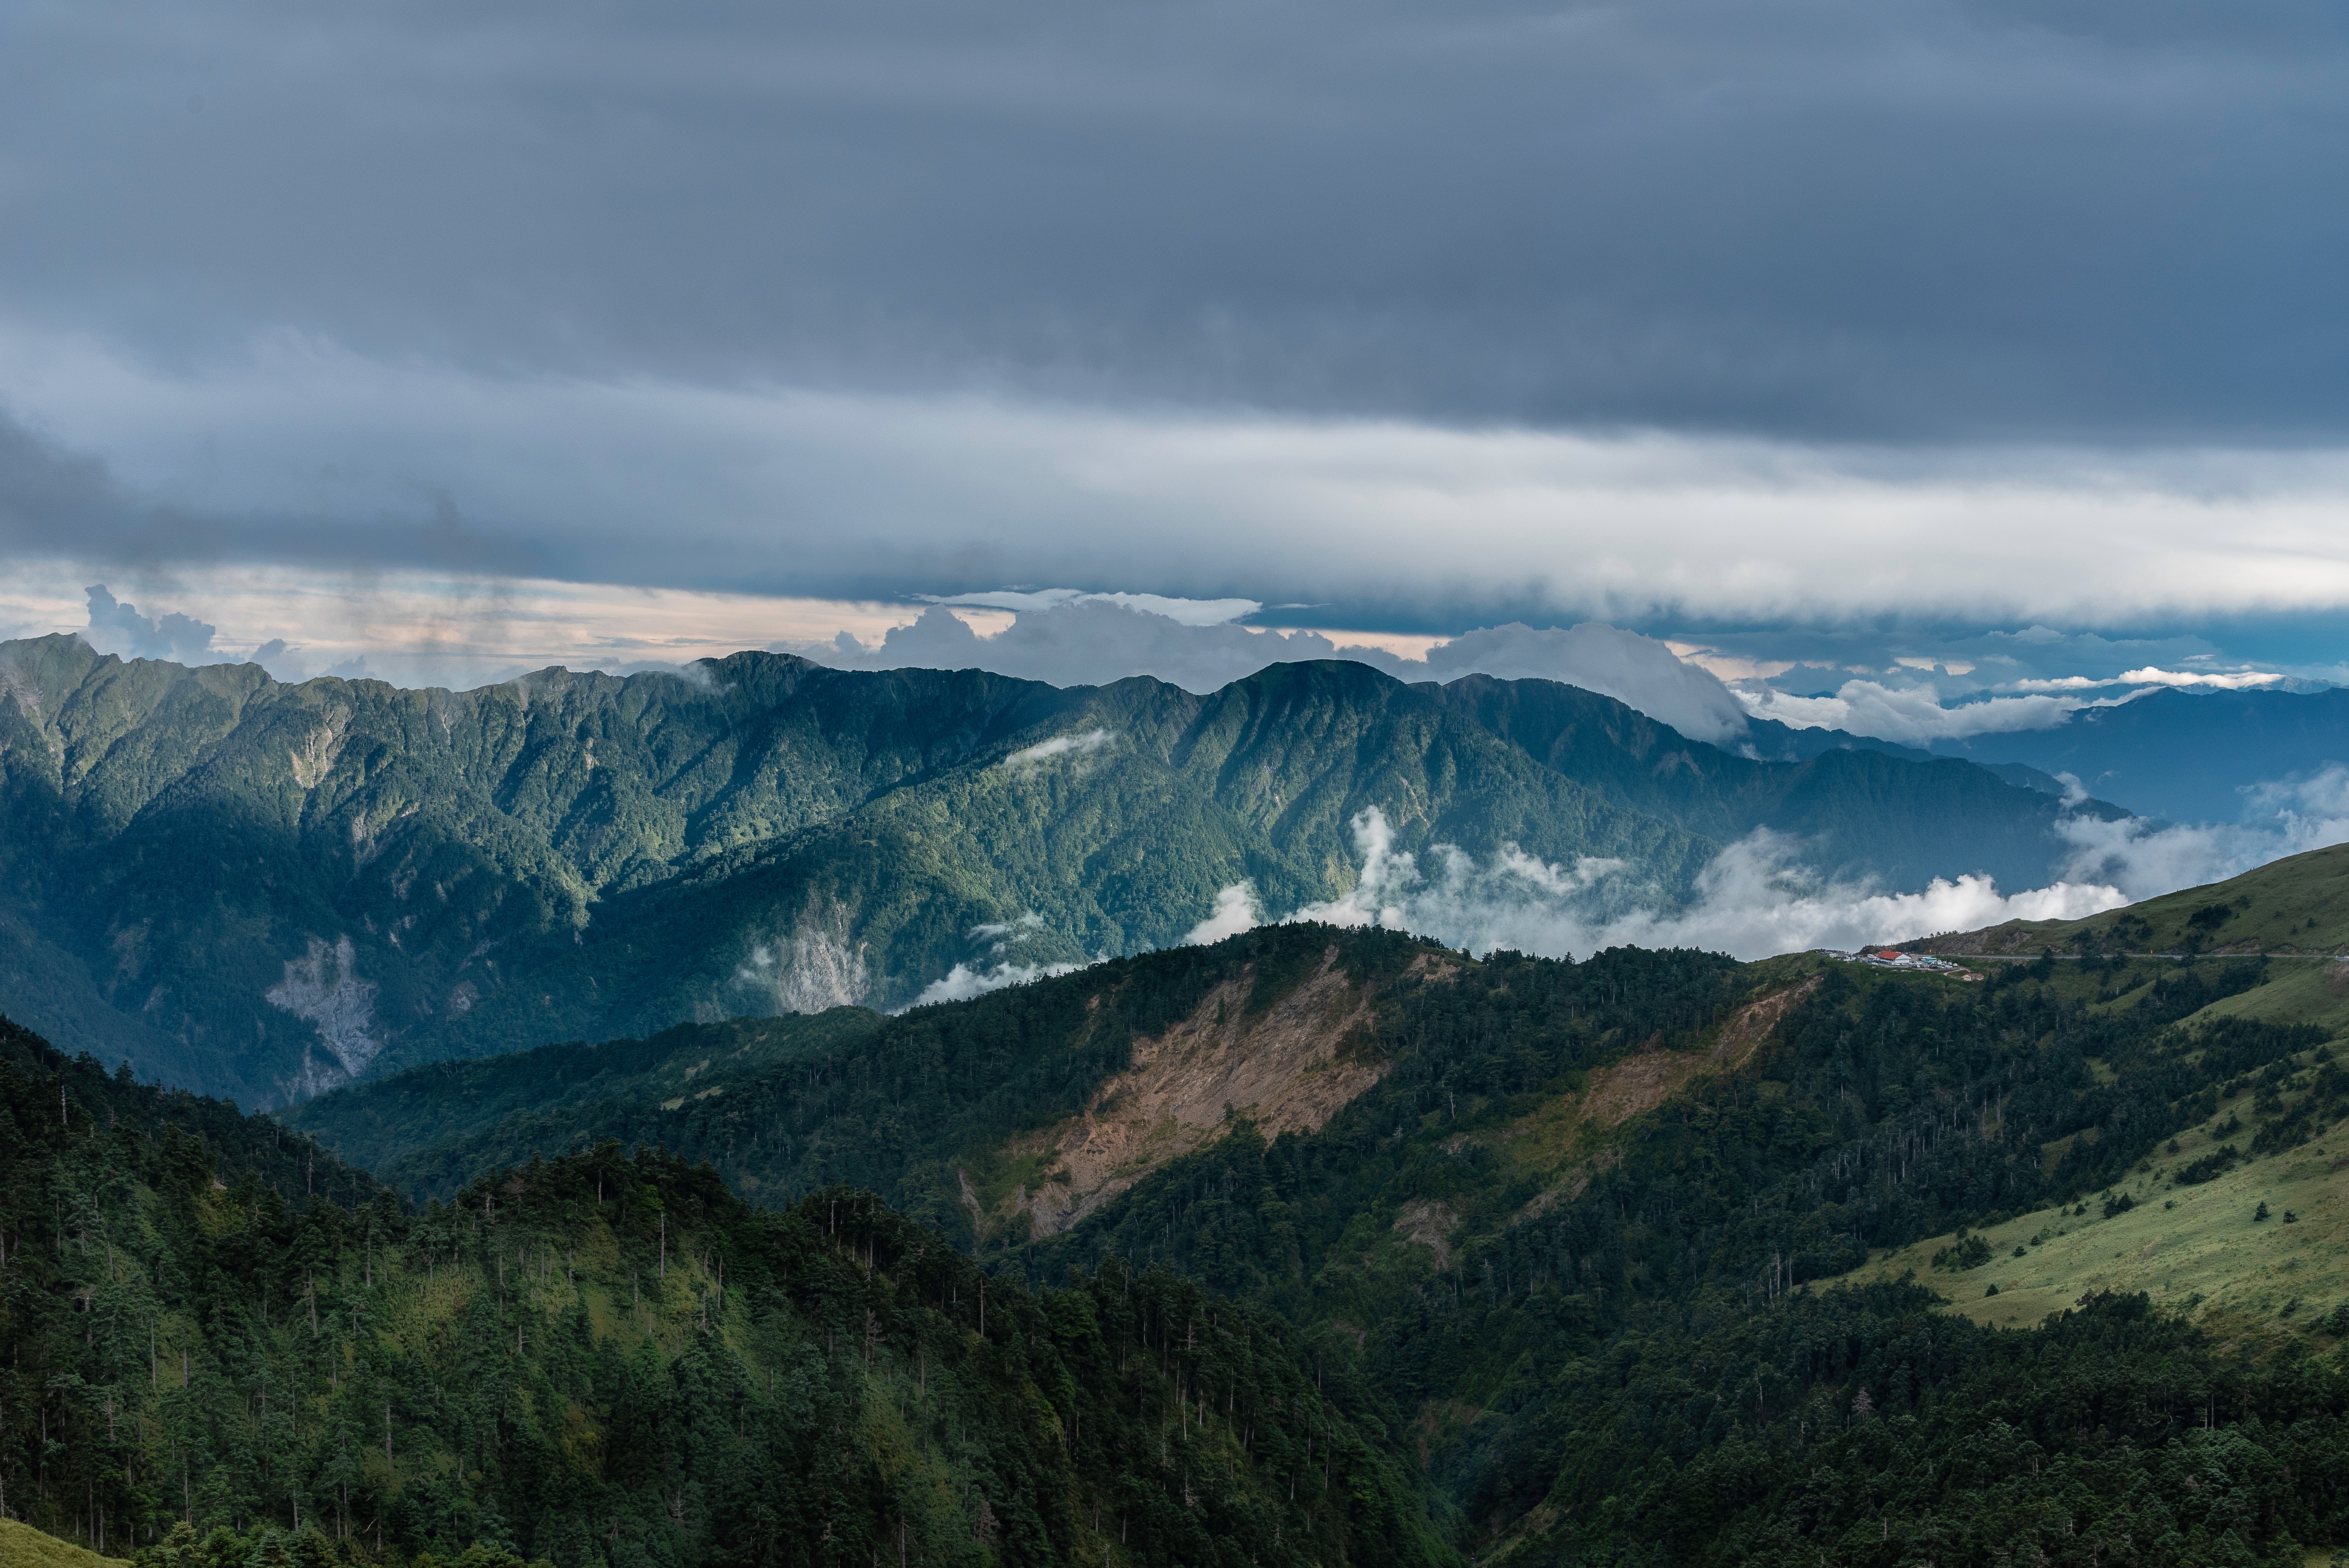
mountainous landforms, mountain, highland, sky, mountain range, nature, ridge, cloud, hill, wilderness, atmospheric phenomenon, natural landscape, valley, fell, alps, hill station, massif, mount scenery, national park, landscape, summit, tree, atmosphere, mountain pass, geology, terrain, cumulus, road, meteorological phenomenon, snow, grassland, tundra, horizon, winter, vacation, forest, tourism, plateau